William P. C. Barton

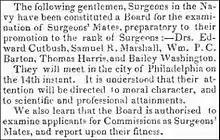
William Barton serves on naval board, June 11, 1824

By 1824, Barton served on the first board to examine candidates for the Navy's medical service. The intent of the board was to examine Surgeon's Mates, "preparatory to their promotion to the rank of Surgeons." The board was also authorized to examine applicants for Commissions as Surgeons' Mates and report upon their fitness.